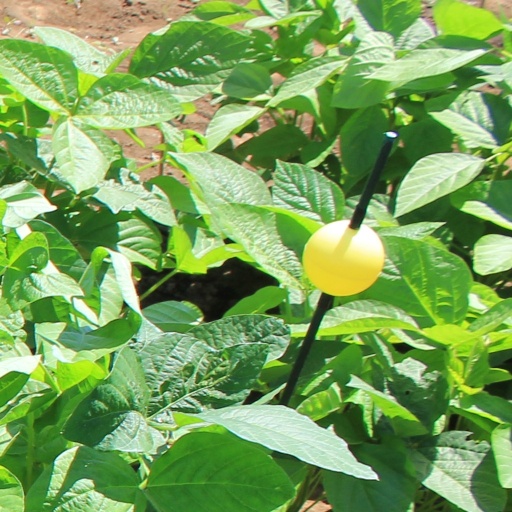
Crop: soybean